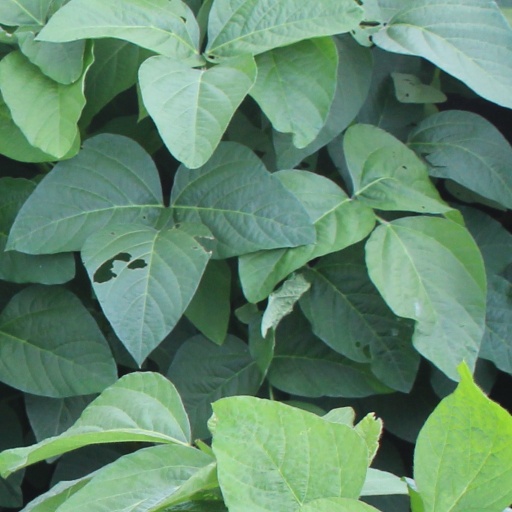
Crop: soybean